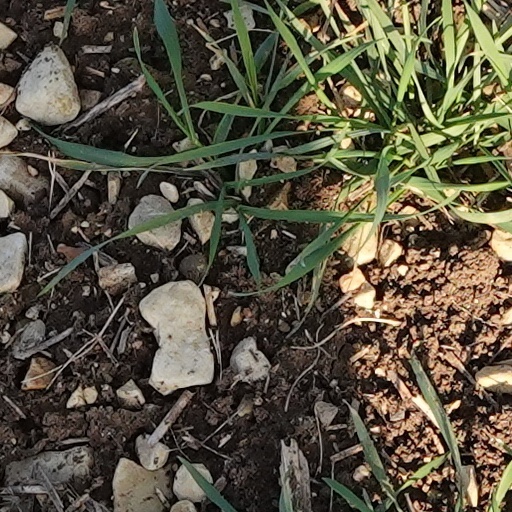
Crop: wheat